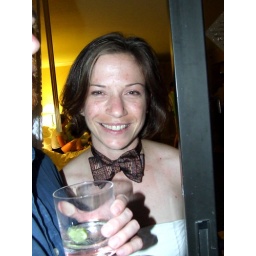
girls in boy accessories = hotness